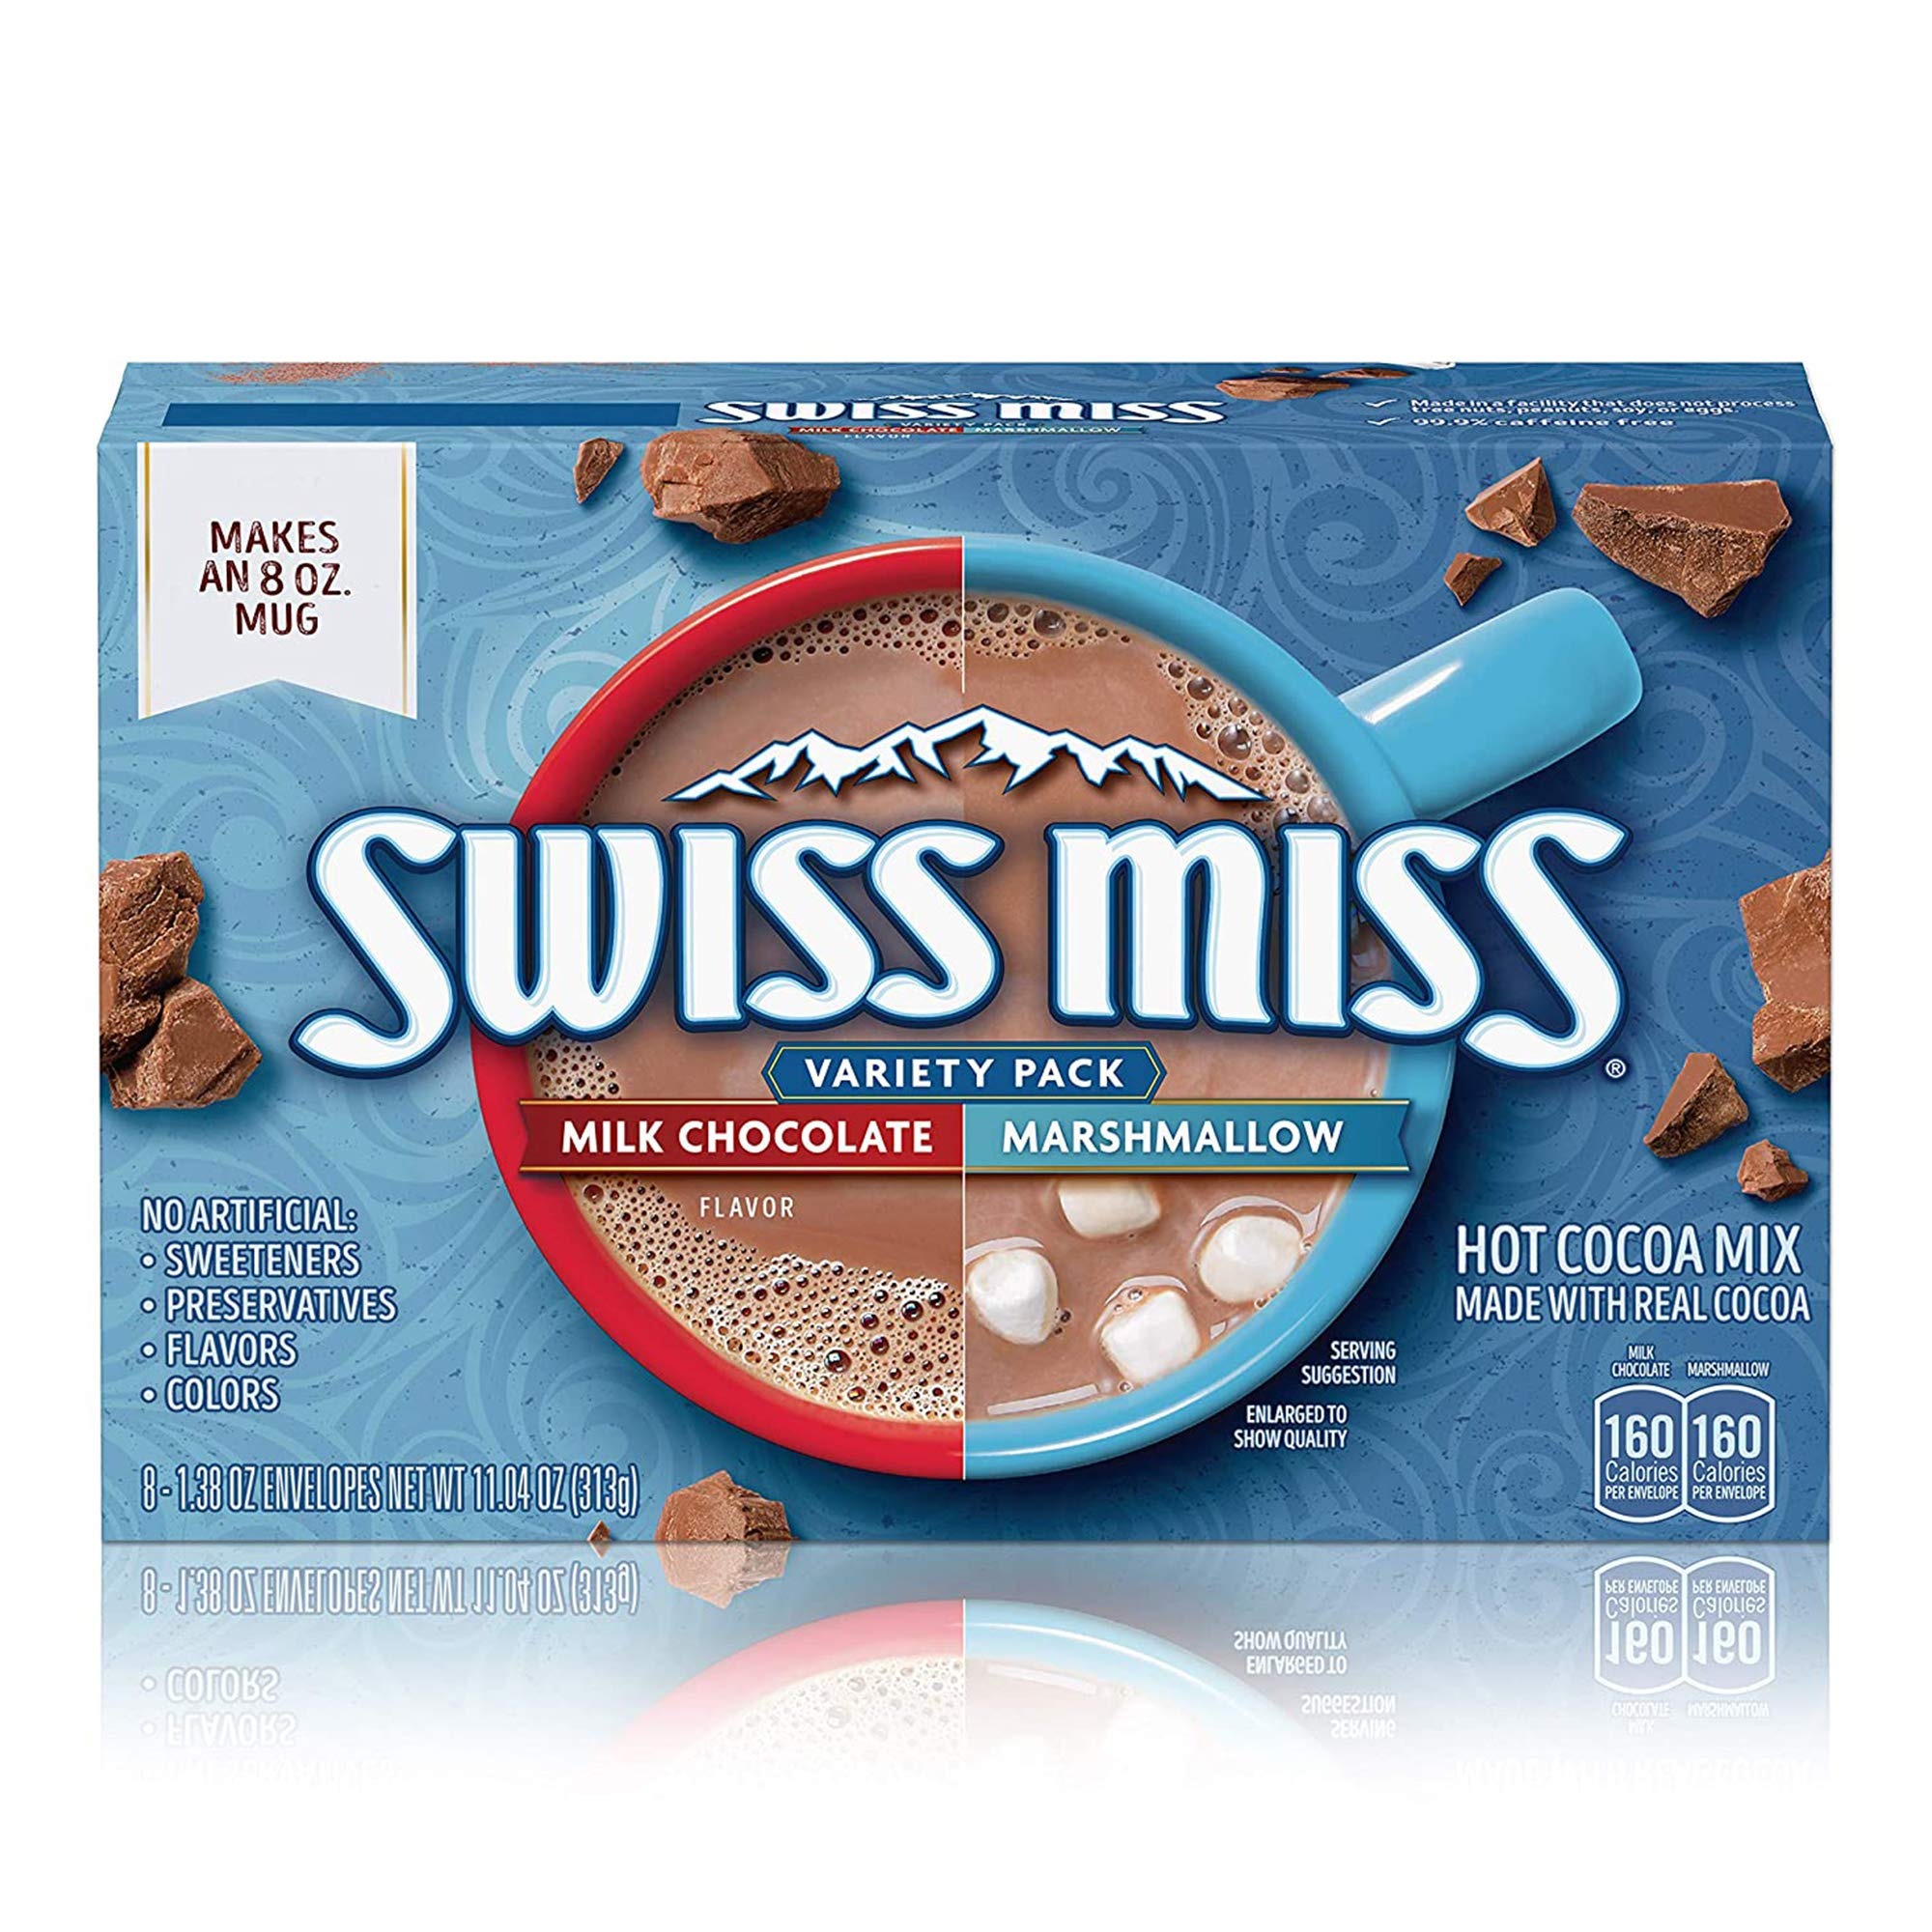
Item Name: Swiss Miss Variety Pack
Product Description: Hot Cocoa Mixes
Value: 11.04
Unit: Ounce

Price: 2.15